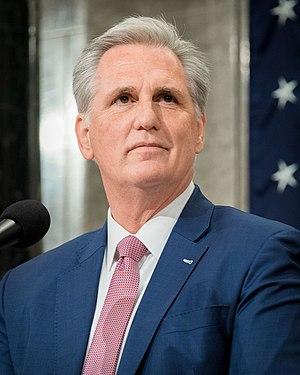
En 2020, les élections à la Chambre des représentants des États-Unis auront lieu le 3 novembre pour renouveler l'ensemble de la chambre basse du Congrès. Ce même jour, l'Election Day, différentes élections fédérales, d'État et locales se tiennent également aux États-Unis dont l'élection présidentielle et les élections sénatoriales.
Kevin Owen McCarthy, né le 26 janvier 1965 à Bakersfield, est un homme politique américain membre du Parti républicain. Représentant de son État depuis 2007, il est également majority leader à la Chambre des représentants de 2014 à 2019, majority whip de 2011 à 2014 et minority leader depuis 2019.